Crystal Simorgh for Best Actor

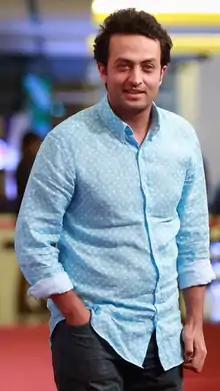
2025 recipient, Mostafa Zamani

The Crystal Simorgh for Best Actor is an award presented annually by the Fajr International Film Festival.